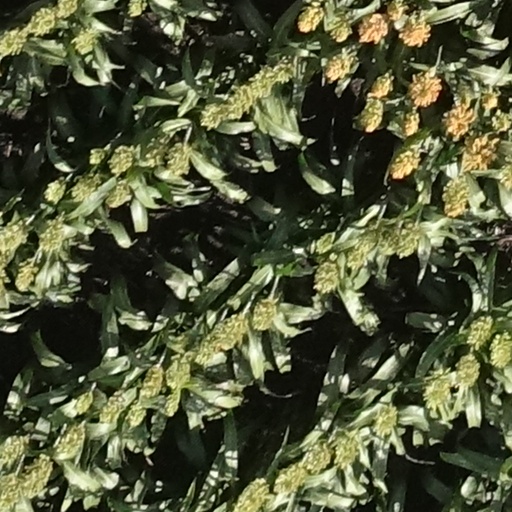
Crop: sorghum